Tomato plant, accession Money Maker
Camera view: tilt-top (135 deg); turntable rotation: 240 degrees
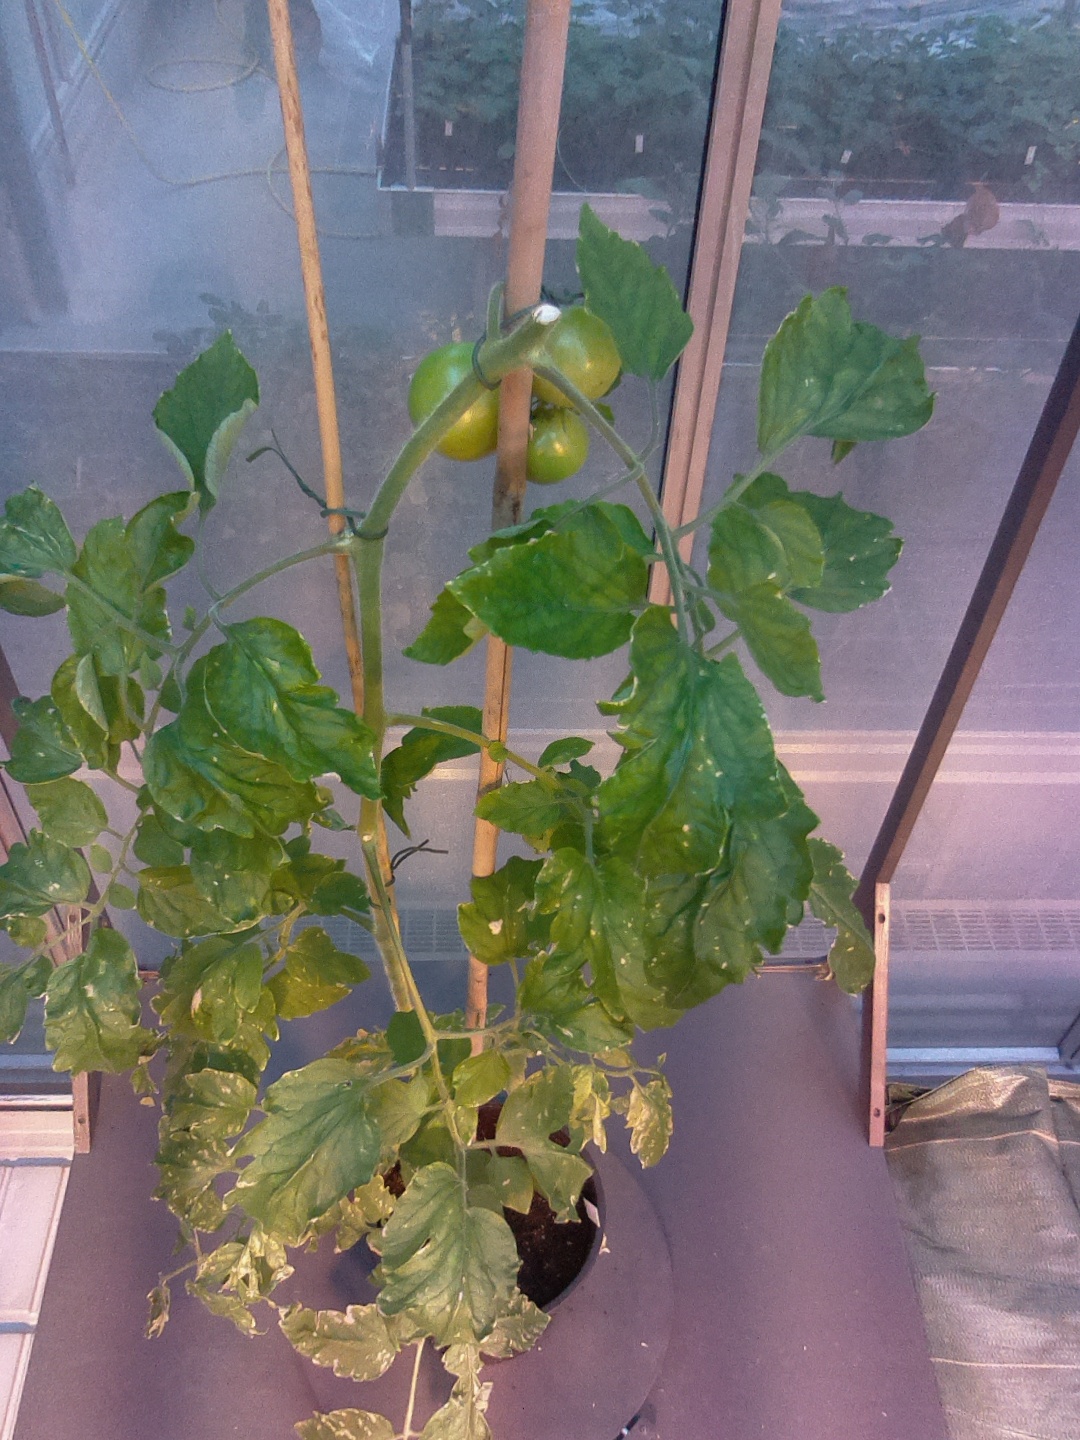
BBCH growth stage 76: 60%-70% of final fruit size